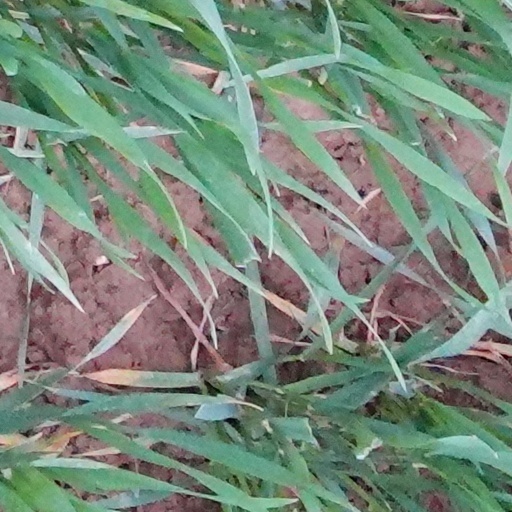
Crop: wheat